Scouting controversy and conflict

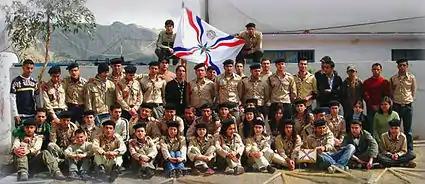
HamorabiScouts Iraq

Iraq was one of the first Arab nations to embrace the Scouting movement, launching its program in 1921, just two years after the League of Nations had created the country out of the old Ottoman Empire. Iraq was a member of the World Organization of the Scout Movement from 1922 to 1940, and again from 1956 to 1999.